Rugby union in Anguilla

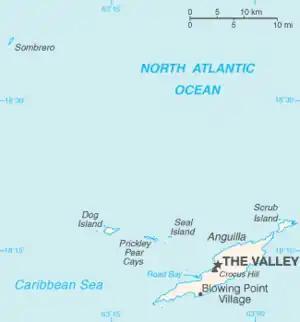
Map of Anguilla

Rugby union in Anguilla is a minor, growing sport. It is not ranked by World Rugby as it is not affiliated in its own right.